Flag of San Antonio

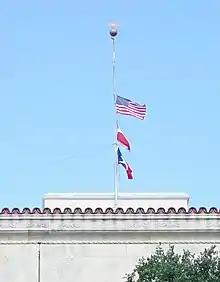
Detail of the flagpole on the top of the San Antonio City Hall. The city's flag is on the bottom.

The third, and current flag, is a slight modification of the second design. The text on the flag was removed after the city council was informed that it was no longer acceptable to place words on a flag. This suggestion was apparently from Pete Van de Putte, president of the San Antonio-based Dixie Flag Company, who also cited cost-cutting benefits in his suggestion to mayor Nelson Wolff. Along with the text, the gold tassels also were removed in the third design.